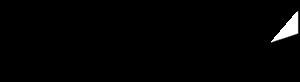
Un système de validation par preuve de travail est en informatique une mesure économique et sécuritaire permettant de dissuader, sur un réseau informatique, des attaques par déni de service et autres abus de service tels que le spam en requérant de la puissance de calcul et de traitement par ordinateur au demandeur de service. C'est un système difficile à produire car il est coûteux en temps et en énergie. Le concept a d'abord été présenté par Cynthia Dwork d'Harvard et Moni Naor de l'Institut Weizmann dans un article de 1993. Le terme « preuve de travail » ou PoW a été formalisé dans un document de 1999 par Markus Jakobsson et Ari Juels.